Thursday Island Cemetery

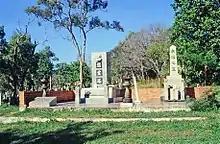
Japanese memorial adjacent to Japanese graves, 2001

In 1979, the Monument Building Committee of Japan erected a memorial/shrine in the Thursday Island Cemetery, to honour the hundreds of Japanese who worked, lived and died in the Torres Strait between 1878 and 1941. A resident of Japan established a trust of about $100,000 to ensure the future maintenance of the Japanese gravestones.